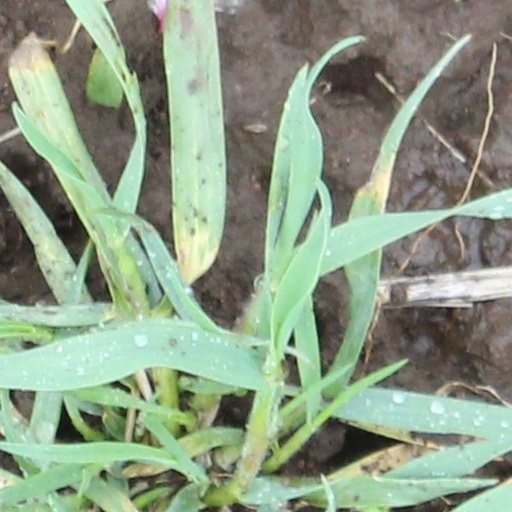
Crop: wheat